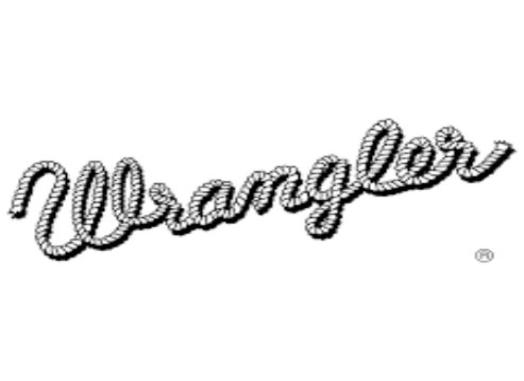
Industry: Clothes